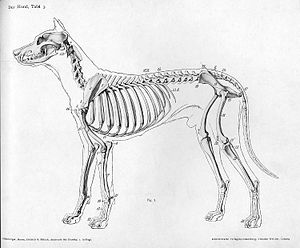
Hundens anatomi / Skelettet
Hundeskelet
Hundens anatomi beskriver kroppens struktur hos tamhunden. Under tæmningen er der blev avlet utallige hunderacer, som afviger betydeligt fysisk og i størrelser: fra den mindste race Chihuahua, med en ideel vægt på 1,5 til 3 kg, til den gigantiske store Irsk Ulvehund med mankenhøjde mindst 71 cm,